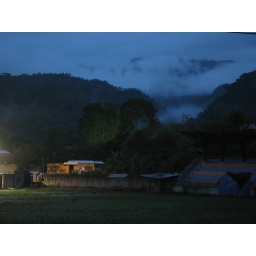
Nightfall over the cloud forest